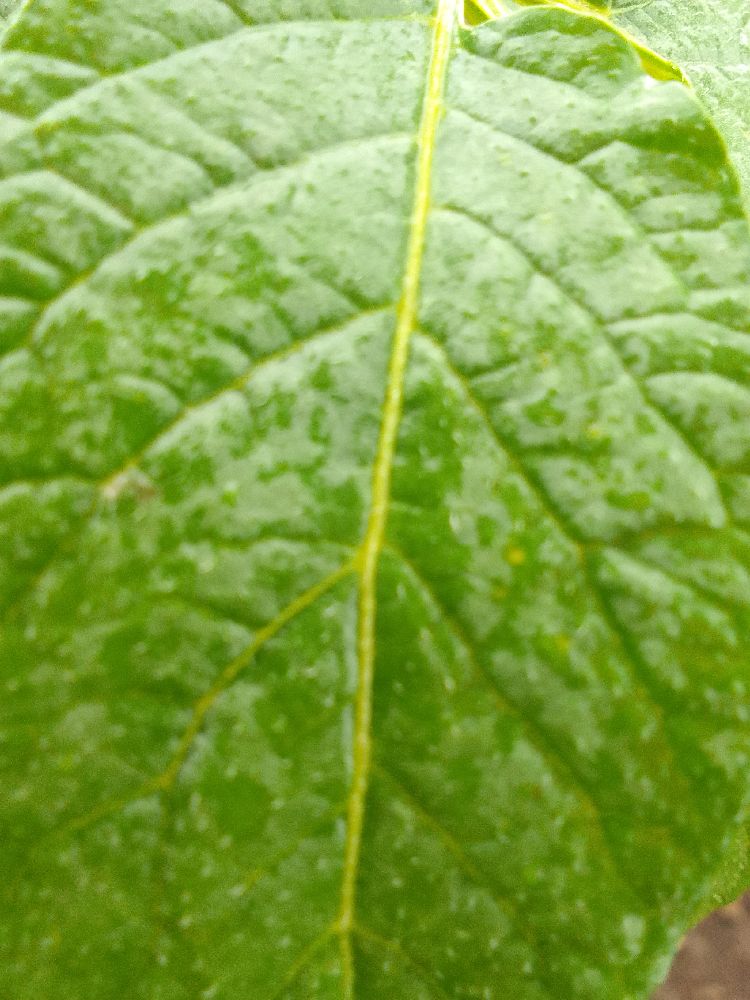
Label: Healthy